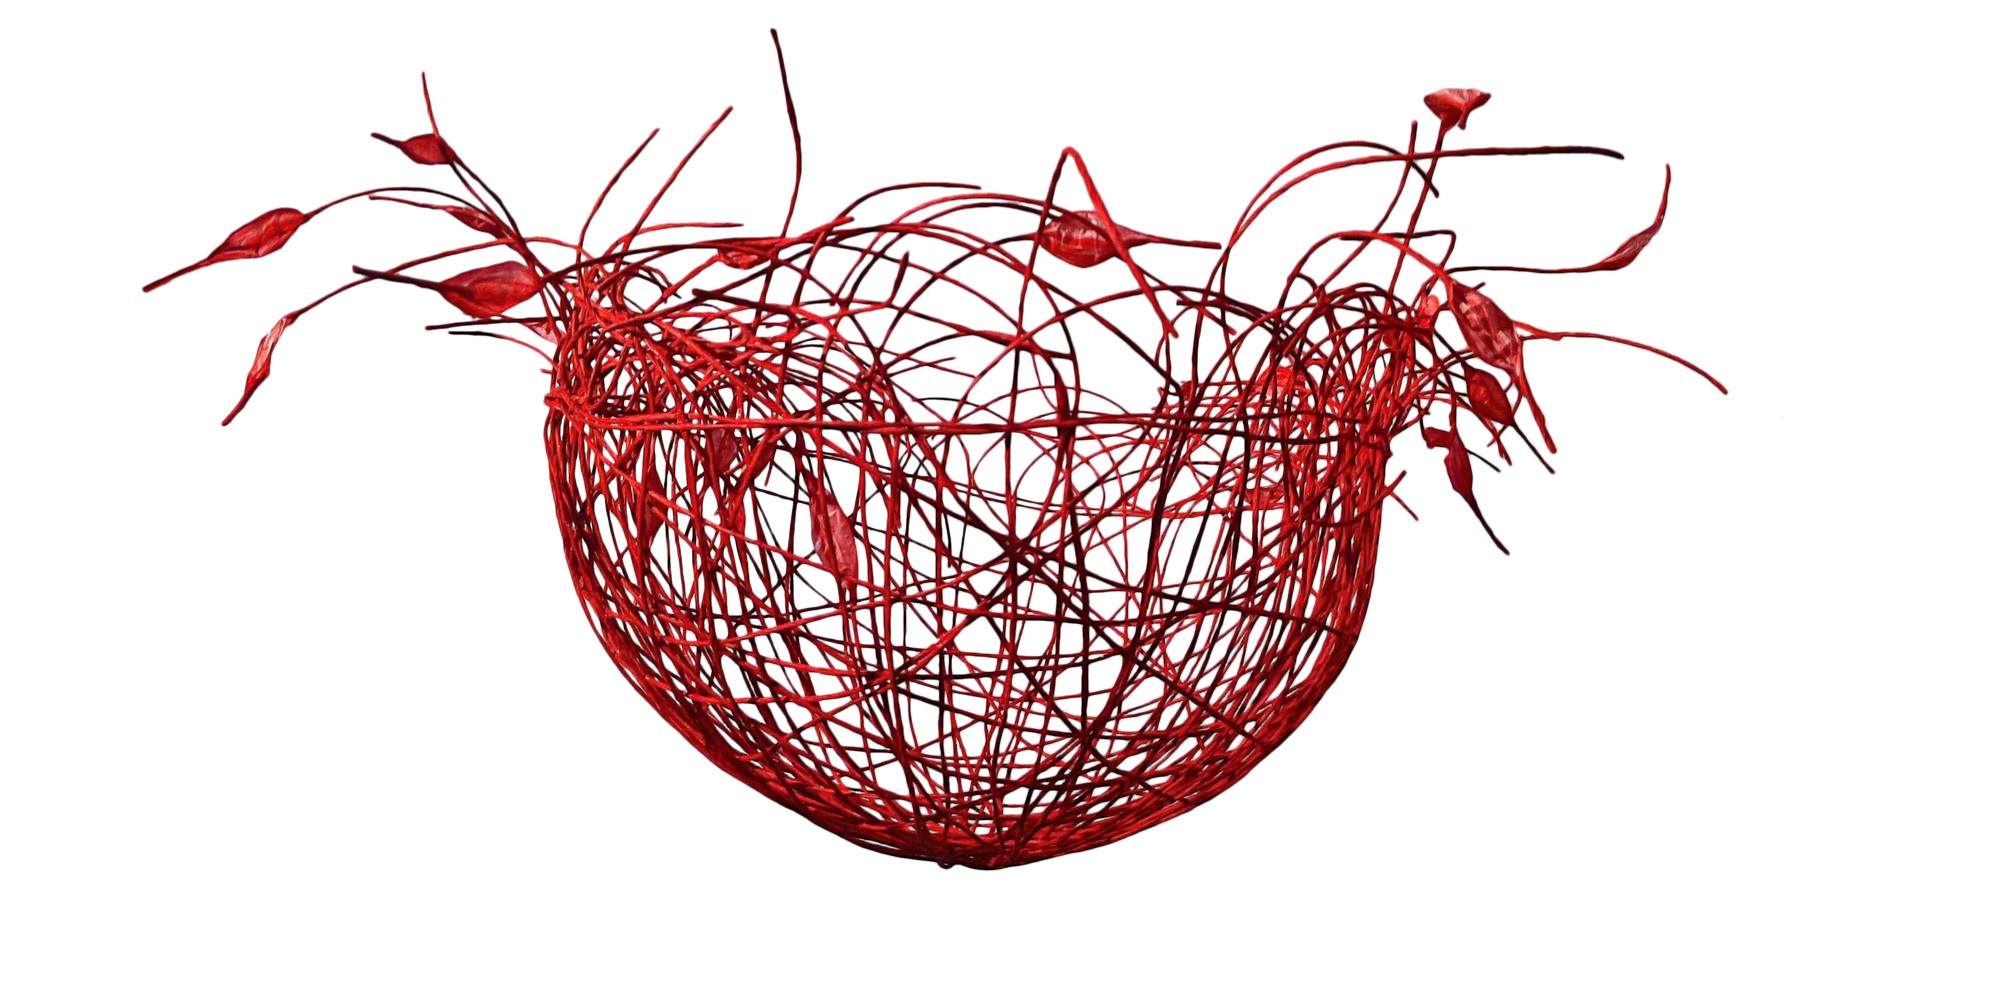
branch, heart, line, bowl, red, twig, font, handmade, organ, paper bowl